Robert Gould Shaw II

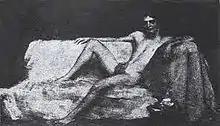
Robert Gould Shaw II as "Little Billee" from the novel "Trilby", by R. G. Harper Pennington

The vacant and decaying Shaw estate in Newton was sold in 1939 to Dr. William Fitts Carlson. Carlson used the property as the new campus for Mount Ida Junior College. Adjoining tracts of land were converted into the Wells Avenue office park in the 1970s, and the Charles River Footpath (since renamed the Helen Heyn Riverway) in the 1990s.